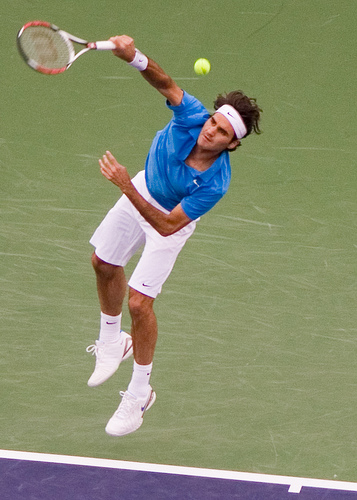
một người đàn ông đang nhảy lên để đánh quả bóng tennis